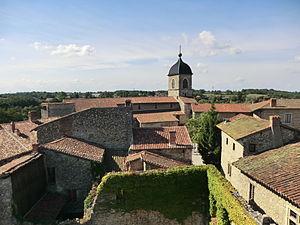
Vue de l'église-forteresse de Pérouges depuis la tour de guet. This building is indexed in the Base Mérimée, a database of architectural heritage maintained by the French Ministry of Culture,
Cet article recense les localités qui adhèrent à l'association Les Plus Beaux Villages de France.